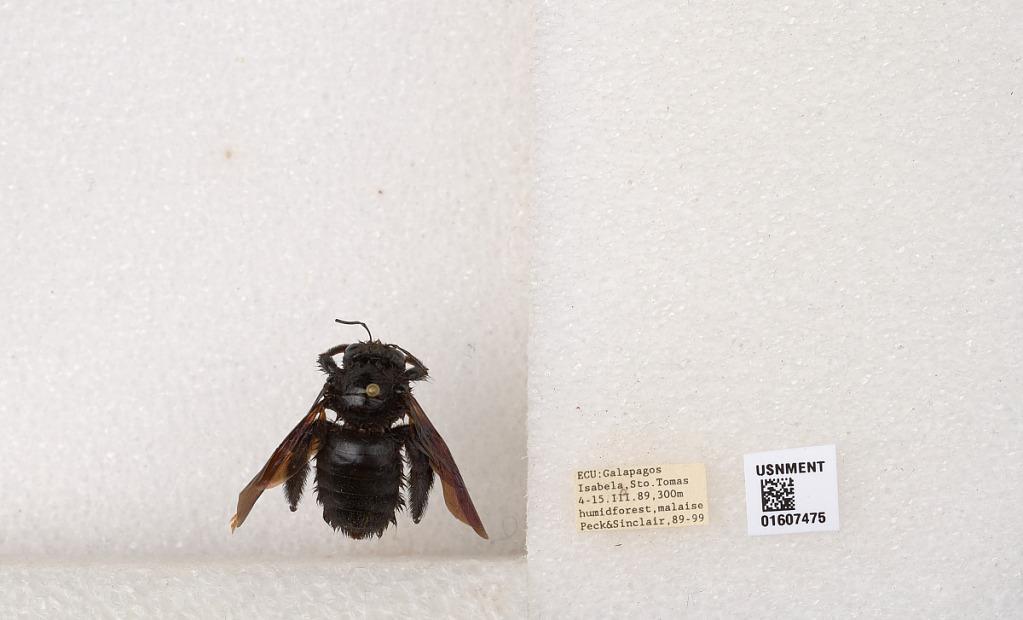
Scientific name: Xylocopa (Neoxylocopa) darwini Cockerell
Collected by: Peck & Sinclair
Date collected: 1989-3-4
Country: Ecuador
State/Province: Galapagos
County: Isabela
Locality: Isabela, Sto. Tomas
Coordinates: -0.955426, -90.9623